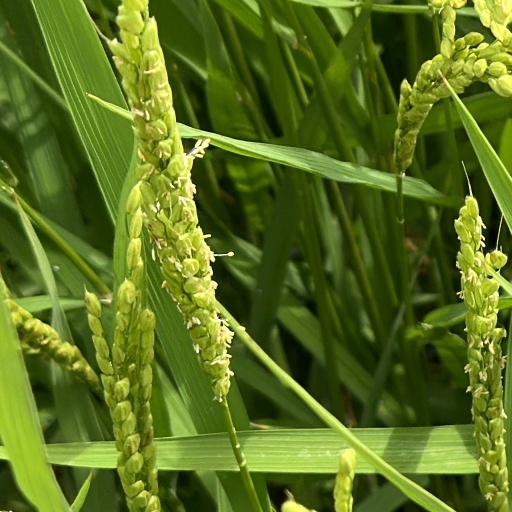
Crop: rice